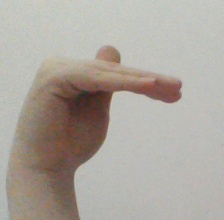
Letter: khaa